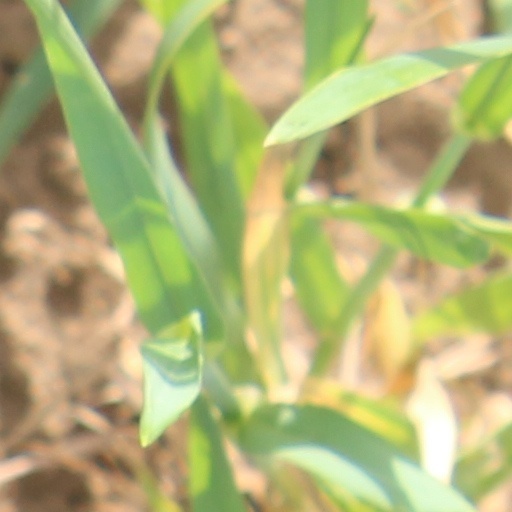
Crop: wheat